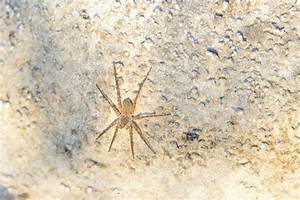
Label: spider